Robert G. Owens Jr.

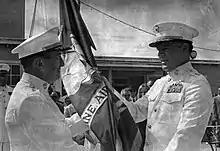
Owens (right) receives colors of 3rd MAW from Major general Arthur H. Adams during change of command ceremony at MCAS El Toro, June 1969.

Following the surrender of Japan in August 1945, Owens joined the staff of Marine Fighter Attack Squadron 321 and participated in the occupation of Japan. The squadron was ordered back to the United States in early 1946 and Owen was transferred to the headquarters, Aircraft, Fleet Marine Force, Pacific under Major general James T. Moore. While in this capacity, he participated in the Chinese Civil War, where units of the 1st Marine Aircraft Wing provided support actions for allied units.